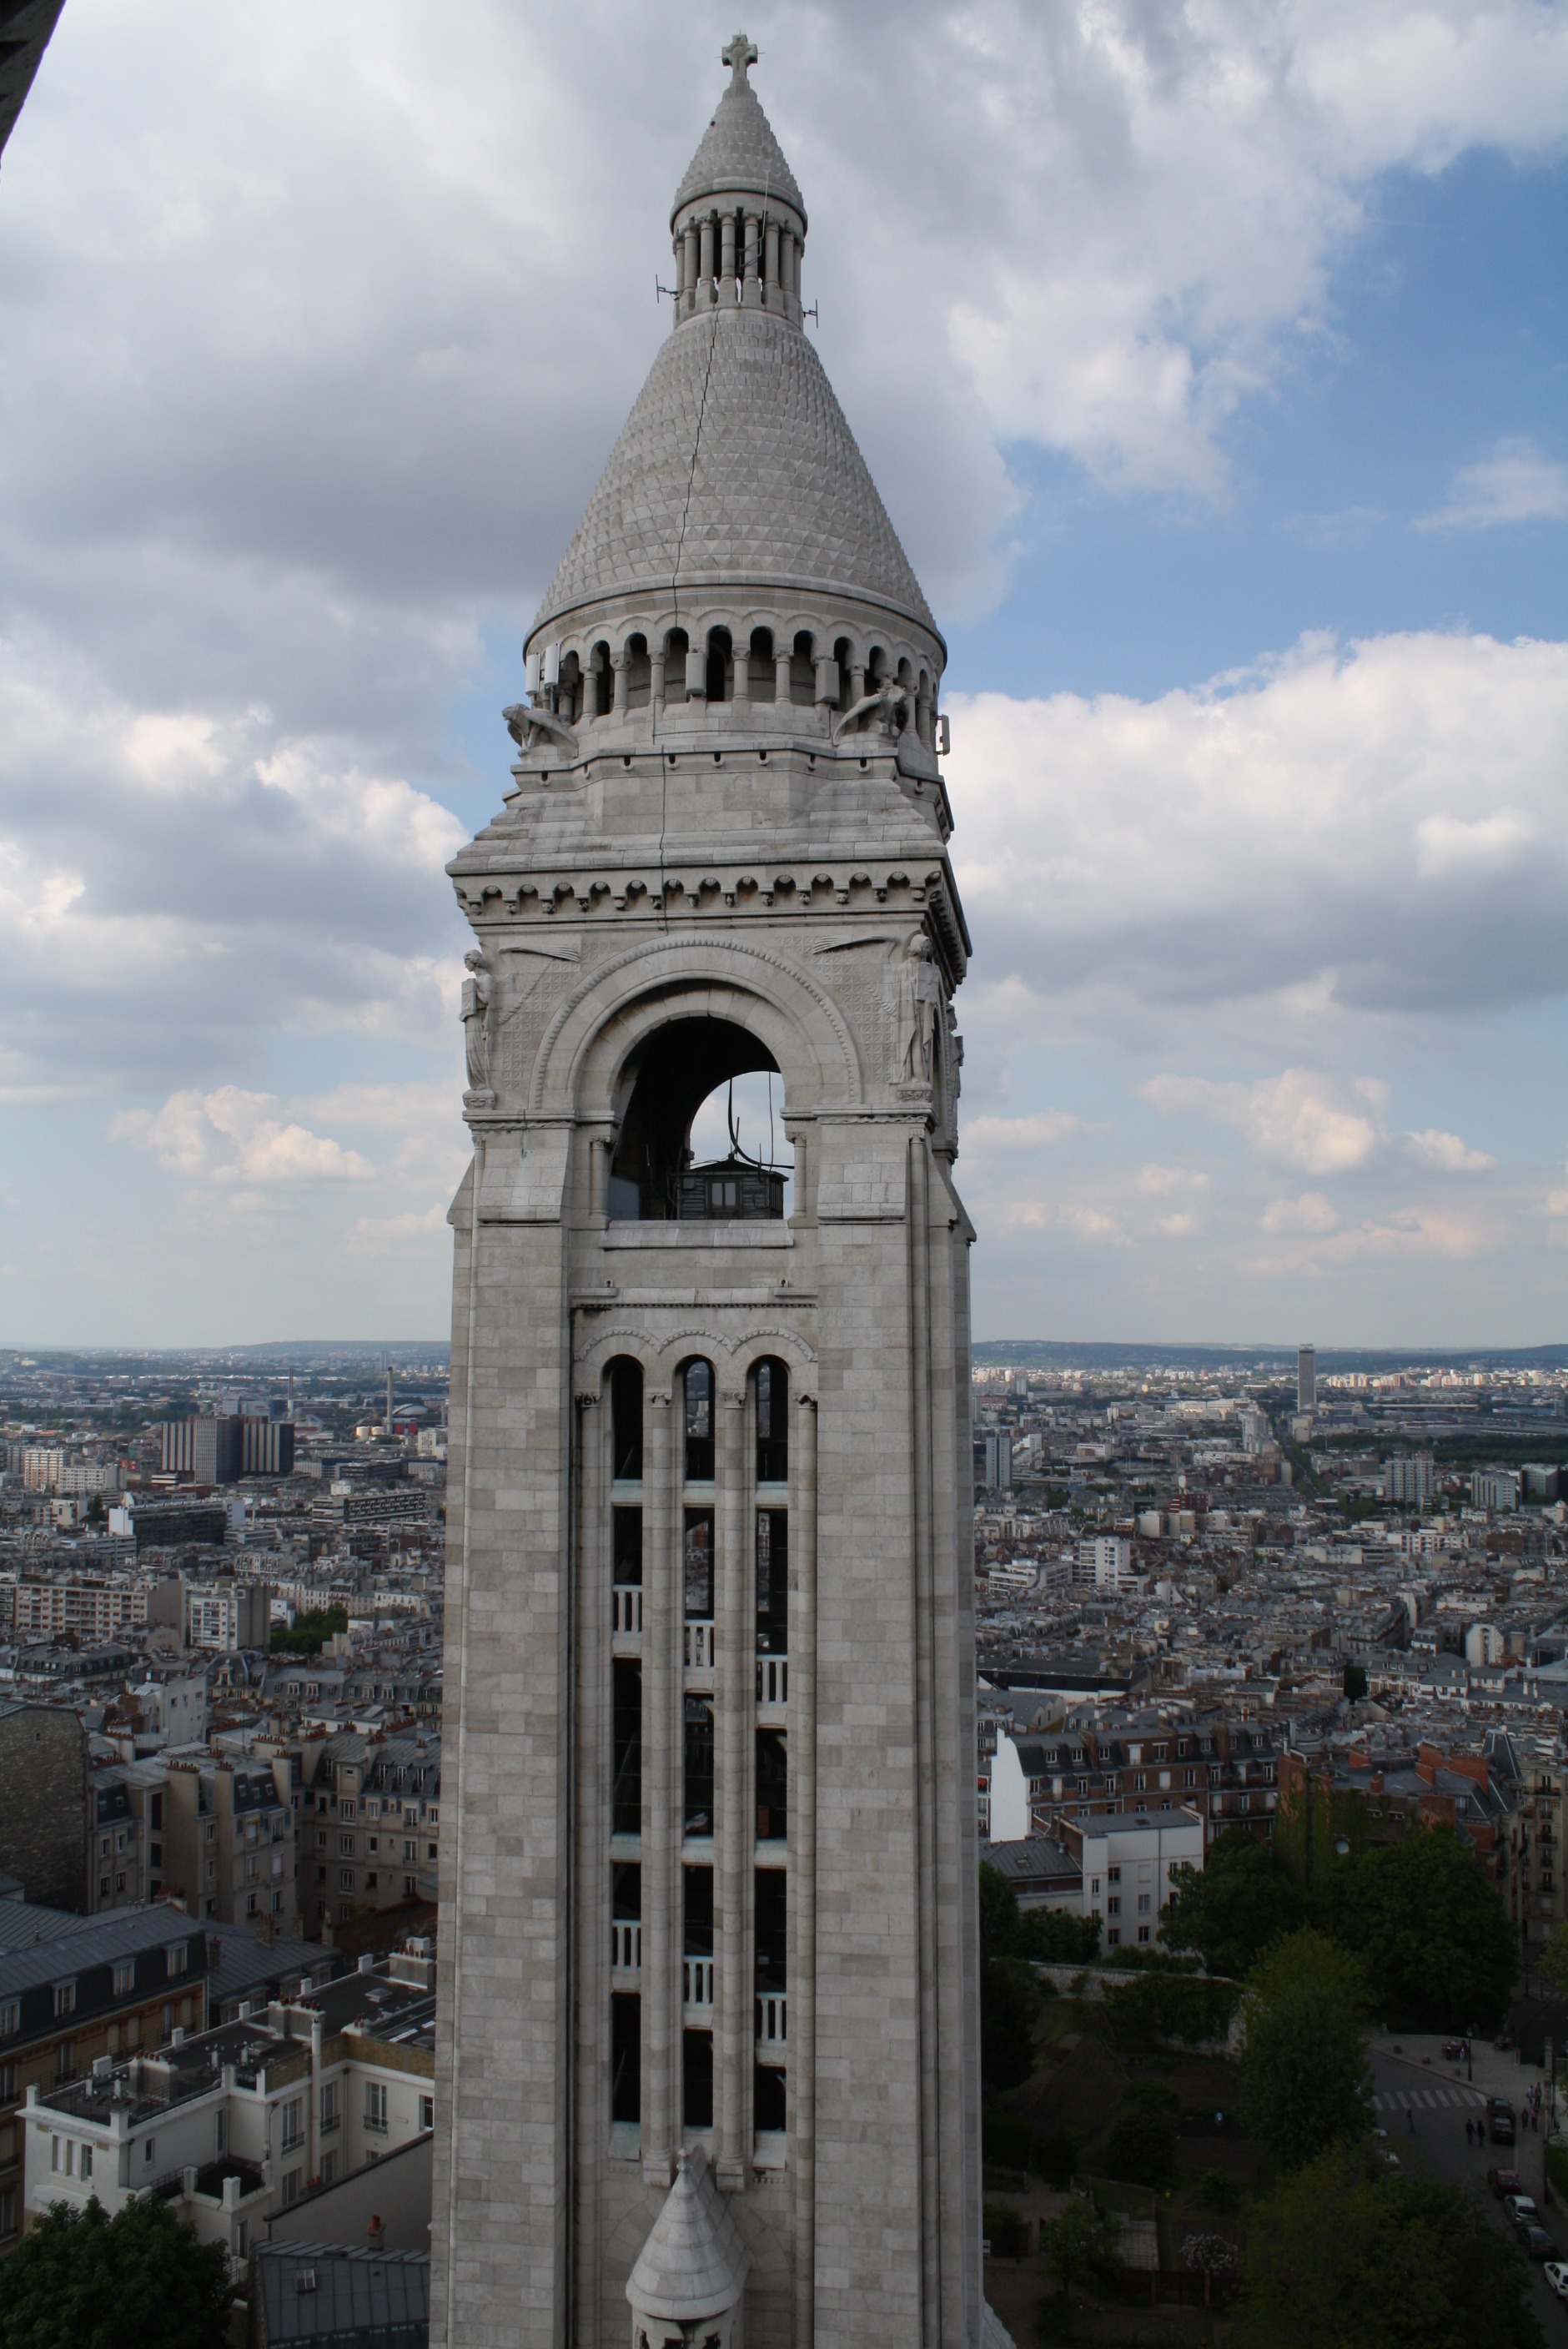
architecture, sky, city, paris, skyscraper, monument, cityscape, downtown, arch, tower, landmark, place of worship, clock tower, bell tower, french, spire, steeple, notre dame